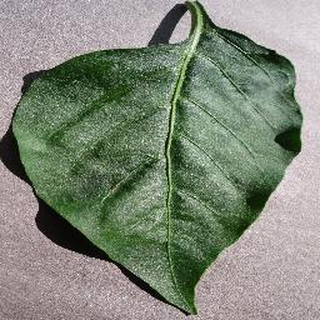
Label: healthy_bell_pepper